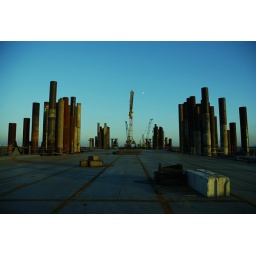
new bridge over the Dnypro river building site.